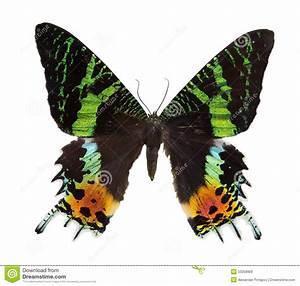
butterfly